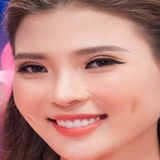
diễn viên Thúy Diễm